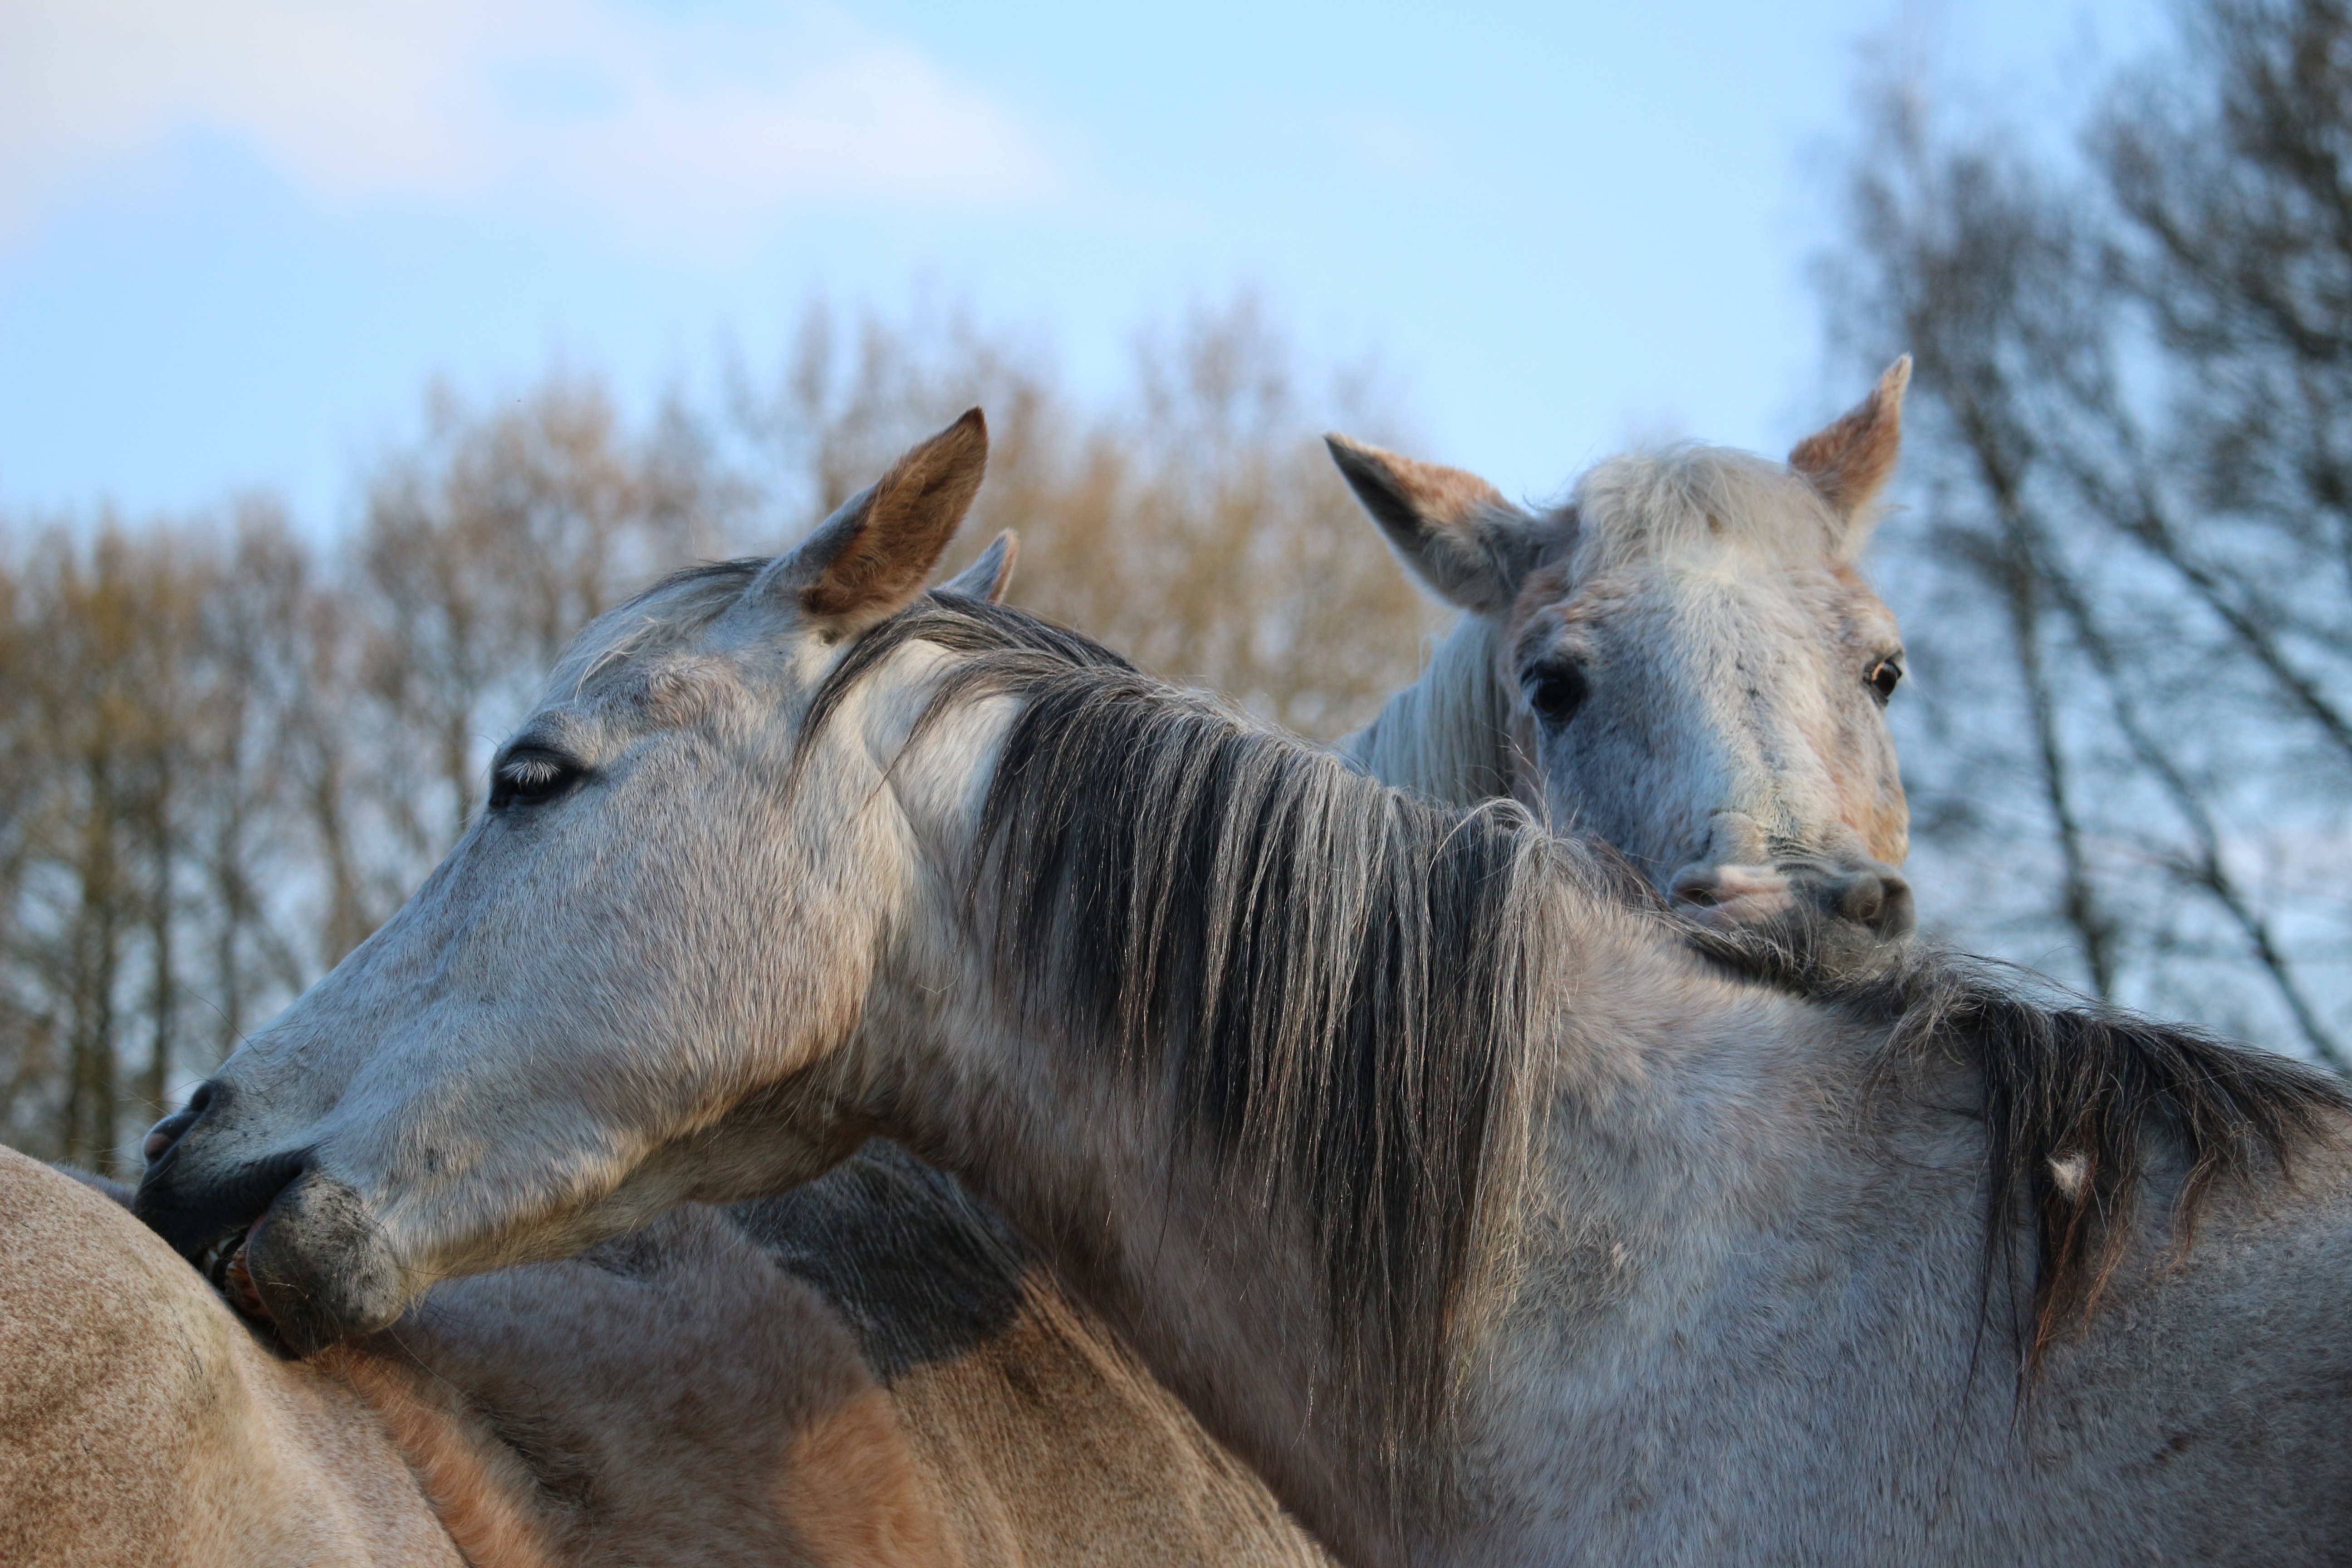
meadow, wildlife, horse, mammal, mane, fauna, crawl, vertebrate, mold, horse head, thoroughbred arabian, pack animal, social care, horse like mammal, mustang horse